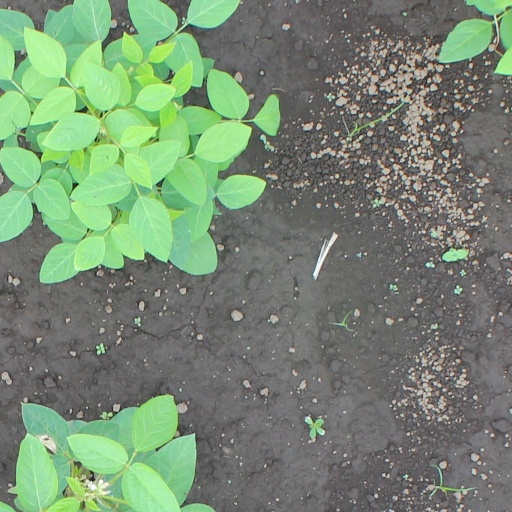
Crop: soybean